Gudeodiscus messageri

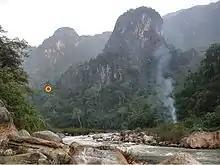
Habitat of "Gudeodiscus messageri raheemi" in Luang Prabang Province in Laos. Red dot indicates, where snails were collected.

It is a ground-dwelling species as all other plectopylid snails in Vietnam. It lives in primary forests and in old secondary broad-leaved forests. It can be found in the humid microenvironments under leaves, logs, limestone rocks and in black soil accumulated inside limestone pockets.